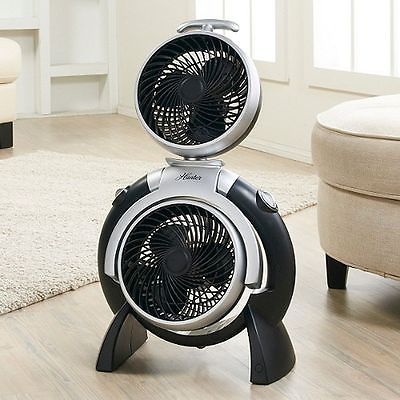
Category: fan